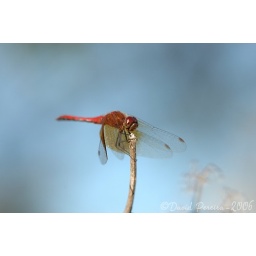
Summer of 2005.Southern Ontario CanadaLocated: 2m above ground on tree in an open field.D70+200Micro